Answer in natural language. Considering the relative positions, where is scenic landscape wall decor photo (highlighted by a green box) with respect to Window (highlighted by a blue box)? Choose between the following options: above or below
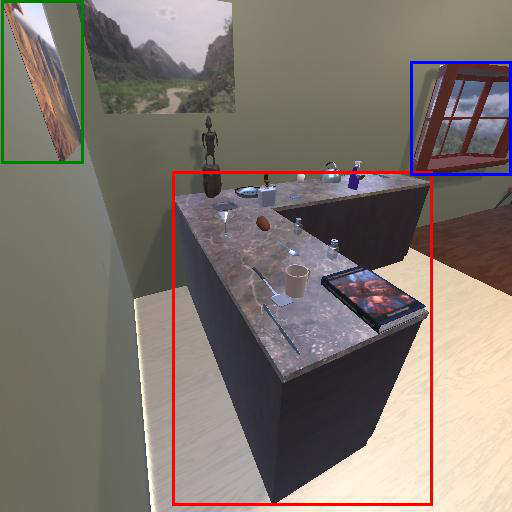
<answer>below</answer>